Nicotine replacement therapy

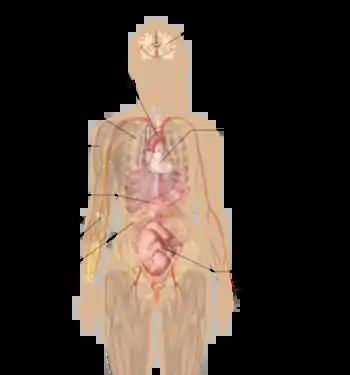
Possible side effects of nicotine

Some side effects are caused by the nicotine, and are common to NRT products. Other common side effects depend on the formulation of nicotine. Common side effects with the gum include nausea, hiccups, and irritation of the mouth. Common side effects with the patch include skin irritation and a dry mouth while the inhaler commonly results in a cough, runny nose, or headaches. To minimize local skin reactions from the patch, the application site should be moved daily. The nicotine patch can also cause strange dreams if worn while asleep. Nasal sprays commonly cause nasal irritation, watering eyes, and coughing.